Callum Jackson

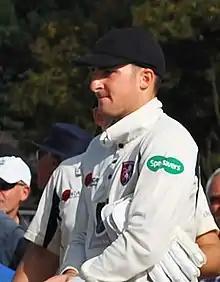
Jackson whilst playing for Kent in September 2016

Callum Frederick Jackson (born 7 September 1994) is an English professional cricketer who played most recently as a wicket-keeper for Kent County Cricket Club. Jackson made his first-class cricket debut for Sussex County Cricket Club in a three-day match against a touring Australian side in July 2013, having made his professional debut in Twenty20 matches earlier in the same month. He has represented England at under-19 level.